Safari (web browser)

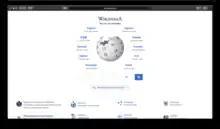
Safari 12 with dark mode enabled

Safari 12 was released for macOS Mojave on September 24, 2018. It was also available to macOS Sierra and macOS High Sierra on September 17, 2018. Safari 12 included several new features such as Icons in tabs, Automatic Strong Passwords, and Intelligent Tracking Prevention 2.0. Safari version 12.0.1 was released on October 30, 2018, within macOS Mojave 10.14.1, and Safari 12.0.2 was released on December 5, 2018, under macOS 10.14.2. Support for developer-signed classic Safari Extensions has been dropped. This version would also be the last that supported the official Extensions Gallery. Apple also encouraged extension authors to switch to Safari App Extensions, which triggered negative feedback from the community.